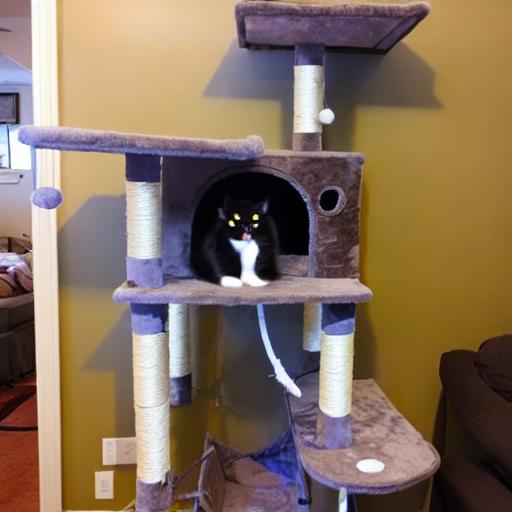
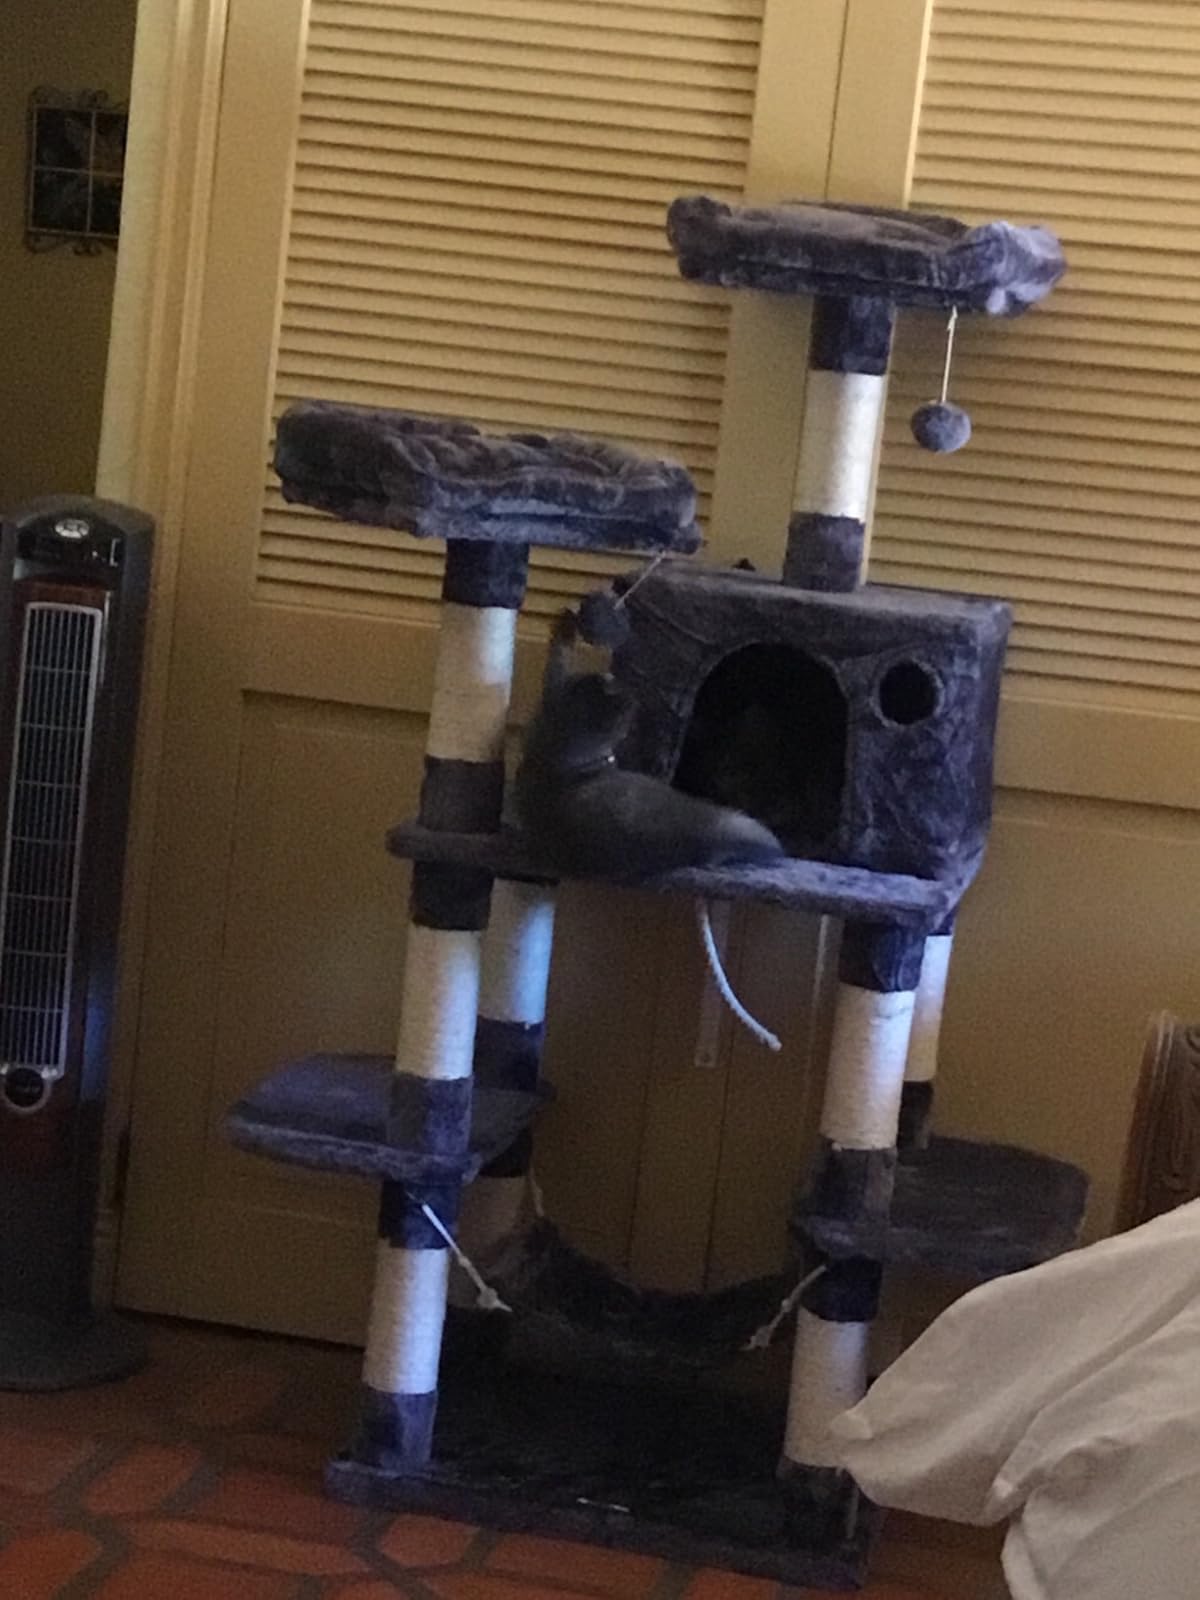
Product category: items_cat tree
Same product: no